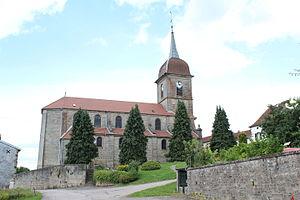
Vue de Fresnes-sur-Apance en France. Camera location47°
Fresnes-sur-Apance est une commune française située dans le département de la Haute-Marne, en région Grand Est.